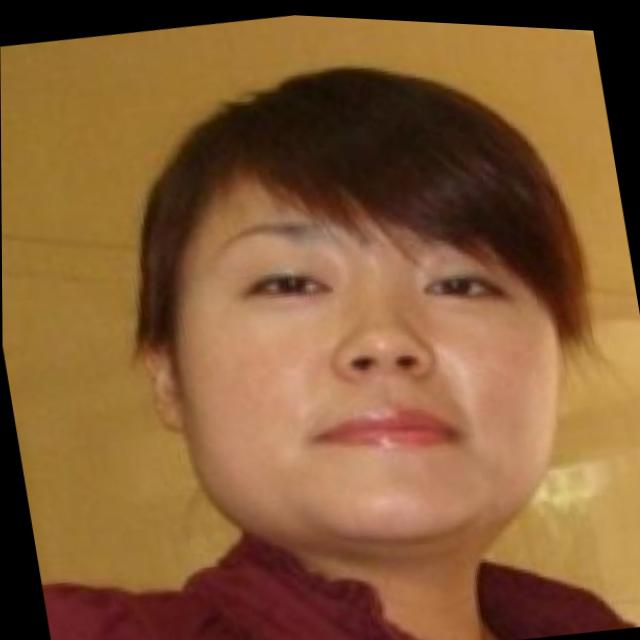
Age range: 21-44